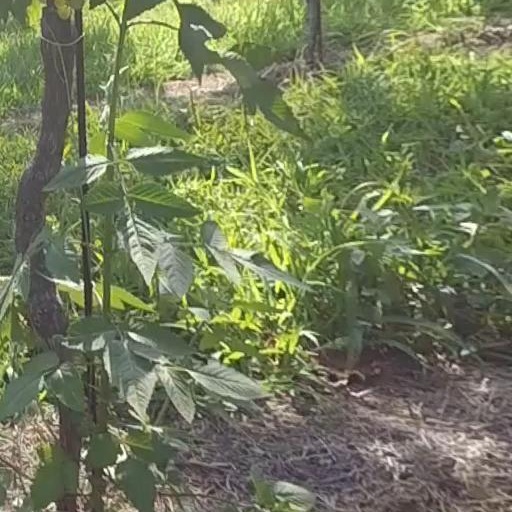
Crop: grape